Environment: lab
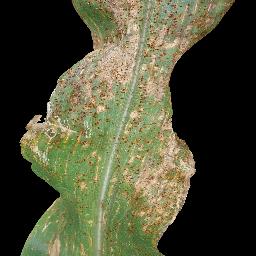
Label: common_rust